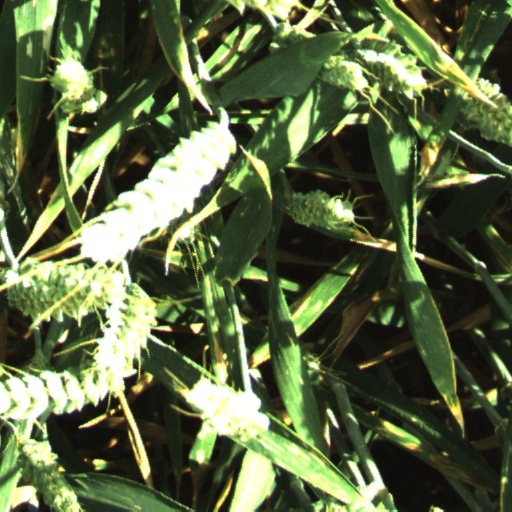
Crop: wheat